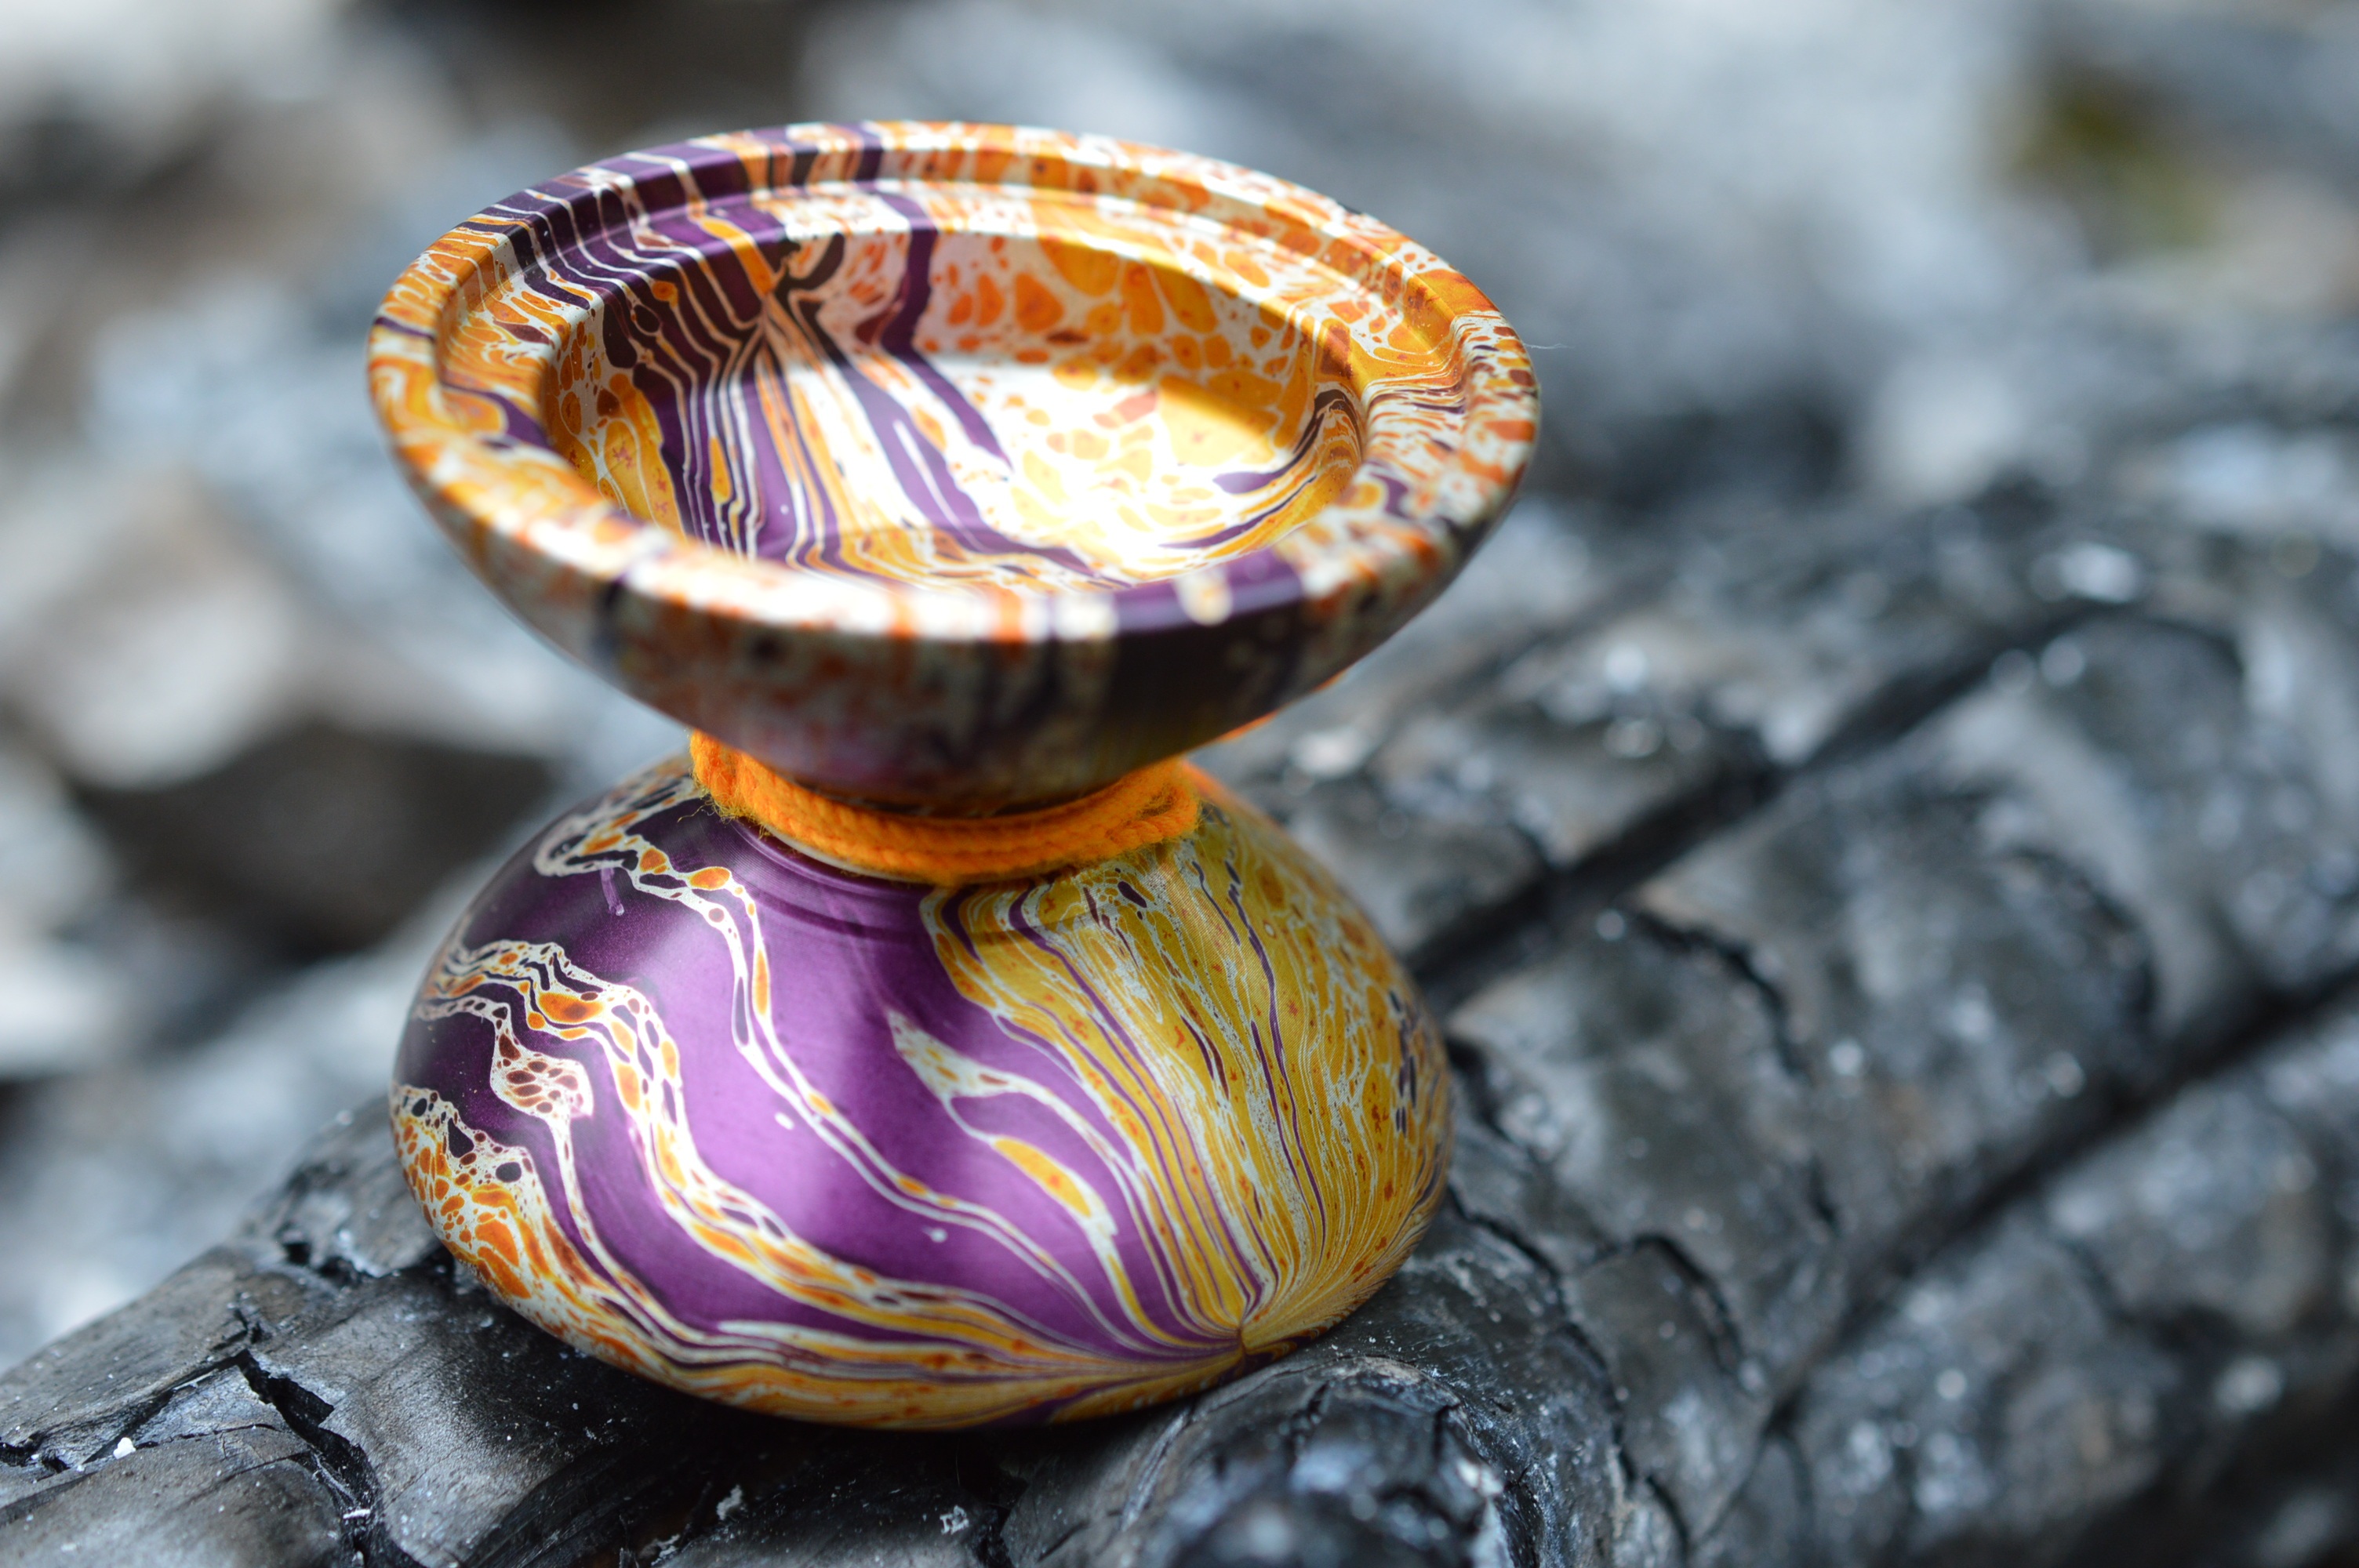
wood, game, color, toy, material, close up, art, yoyo, macro photography, yo yo